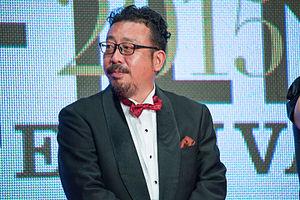
Yoshihiro Nakamura est un réalisateur et scénariste, connu pour le film d'horreur The Booth.